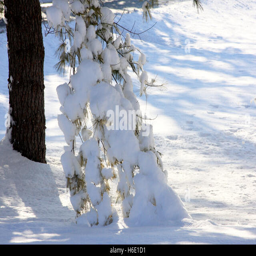
the calm after a winter storm .